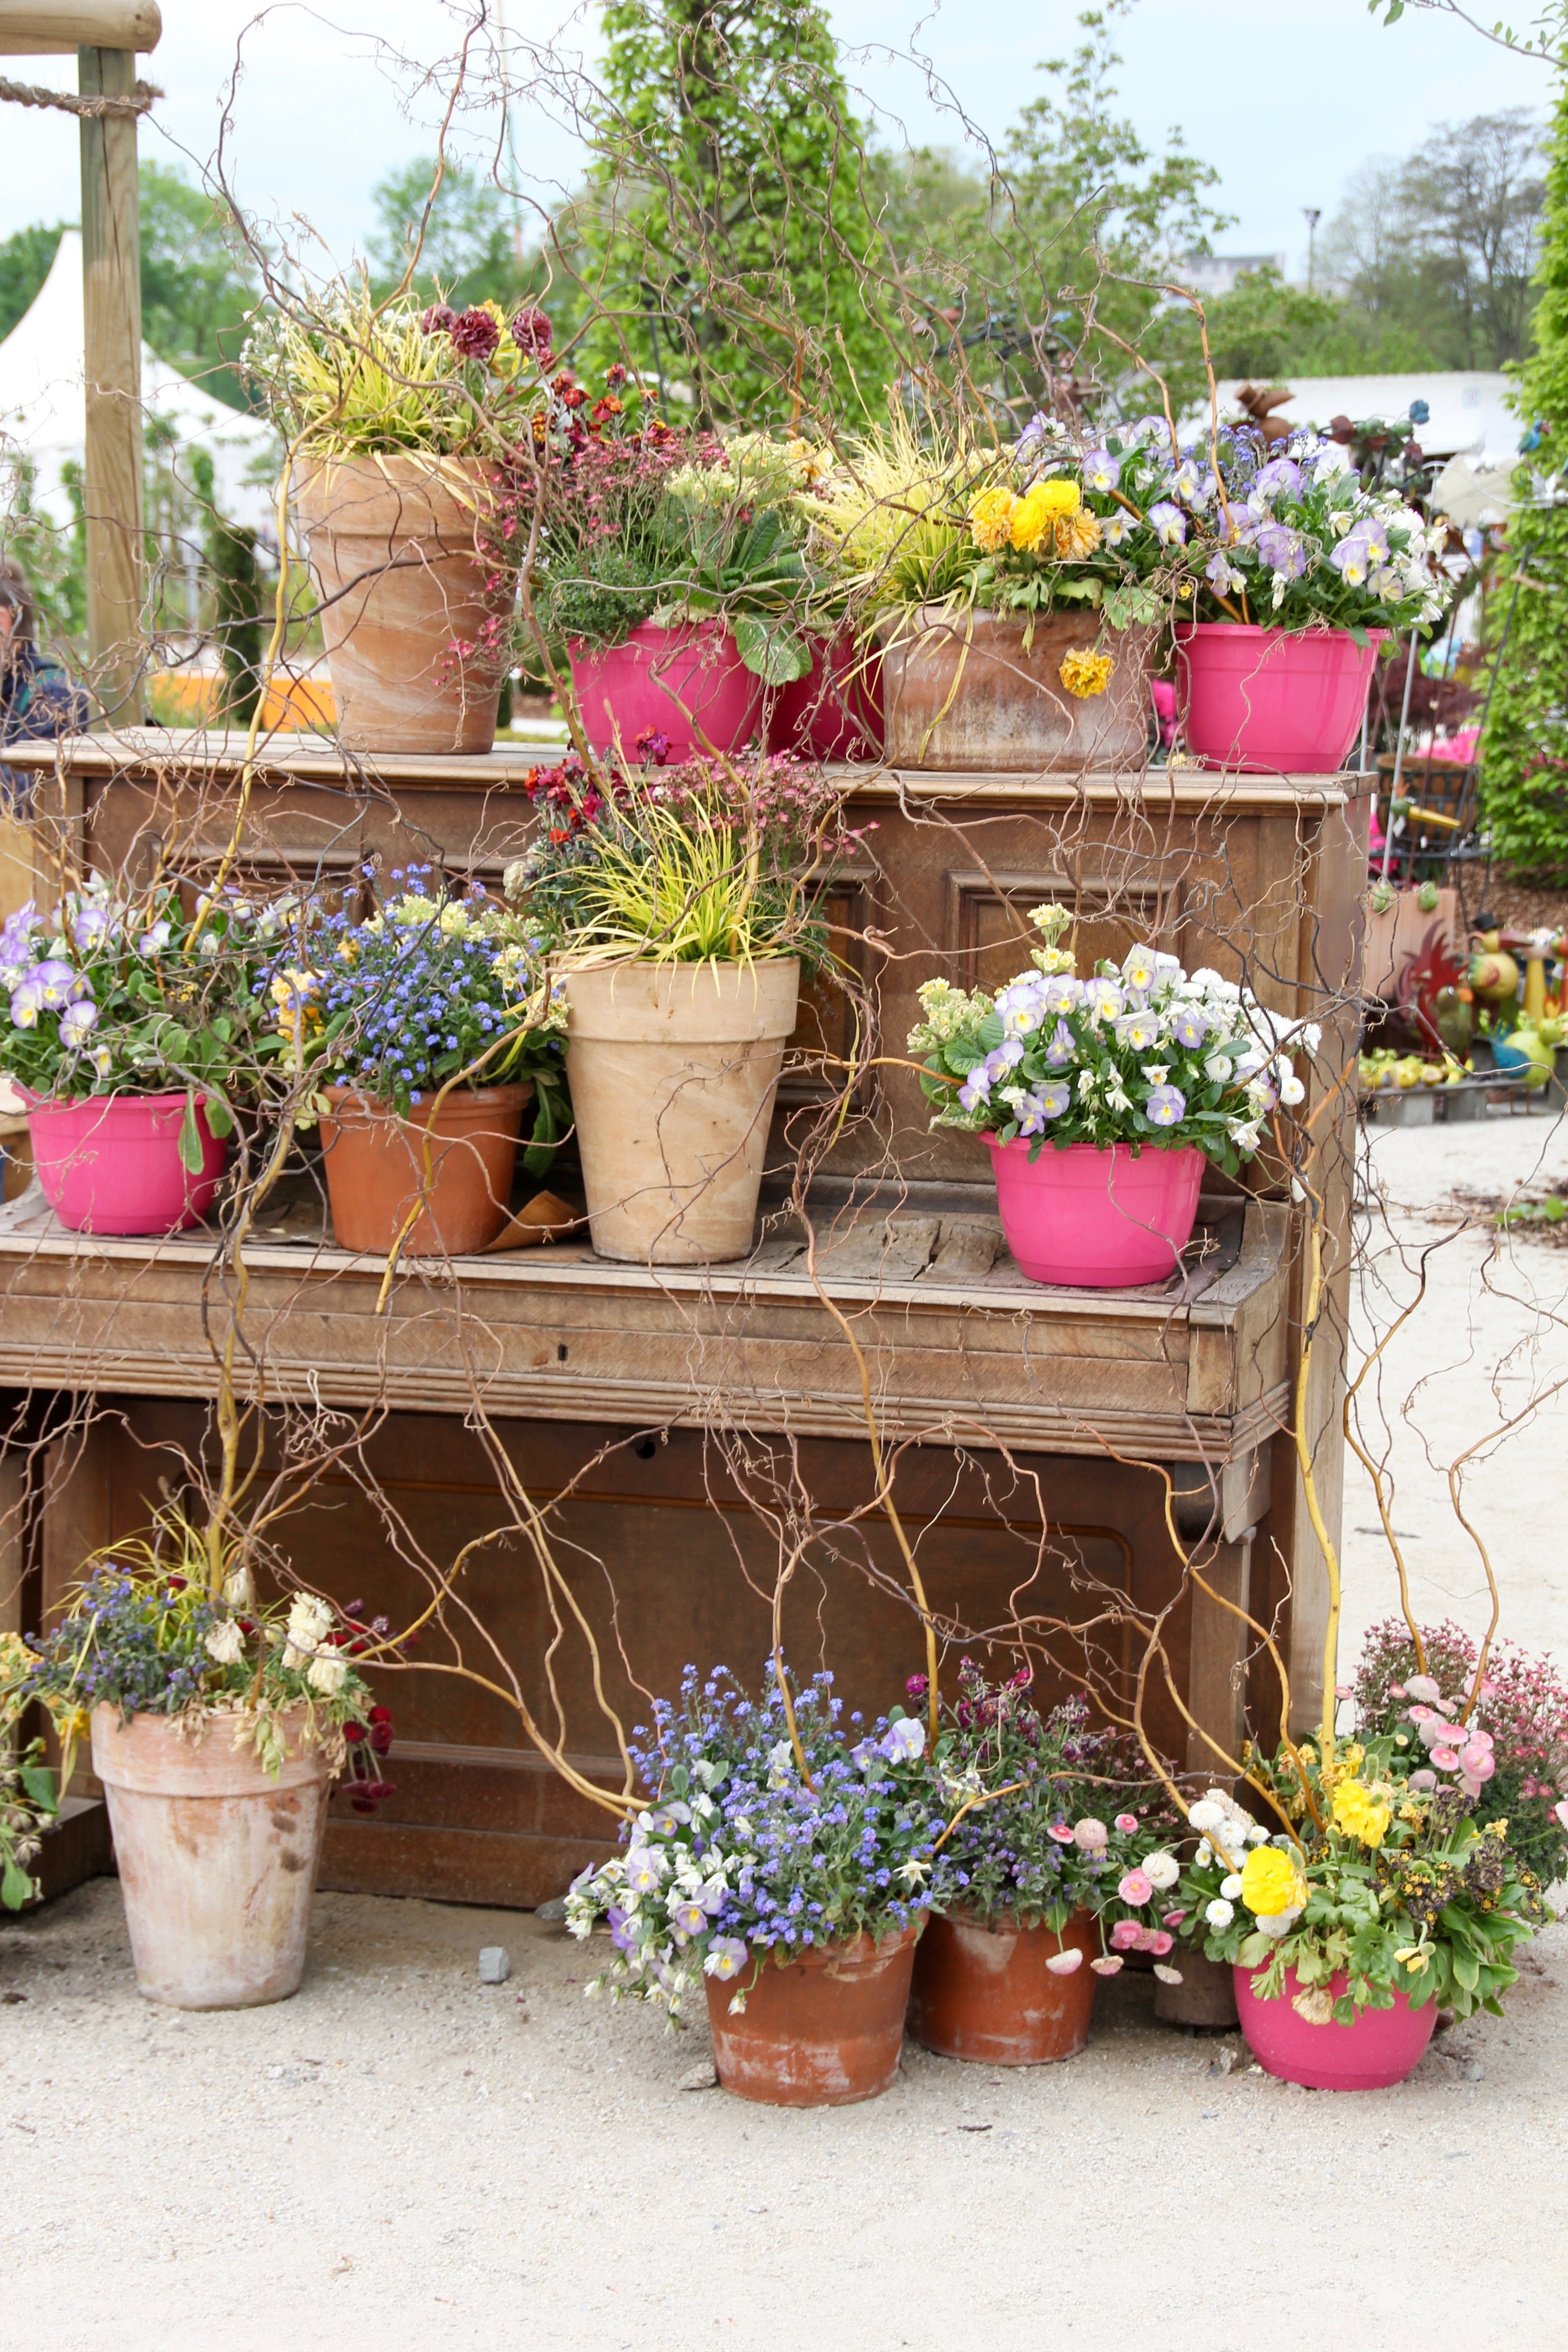
plant, flower, balcony, backyard, garden, flowers, flowerpot, yard, floristry, floral decoration, state garden show, floral design, man made object, old piano, klavierdeko, flower arranging